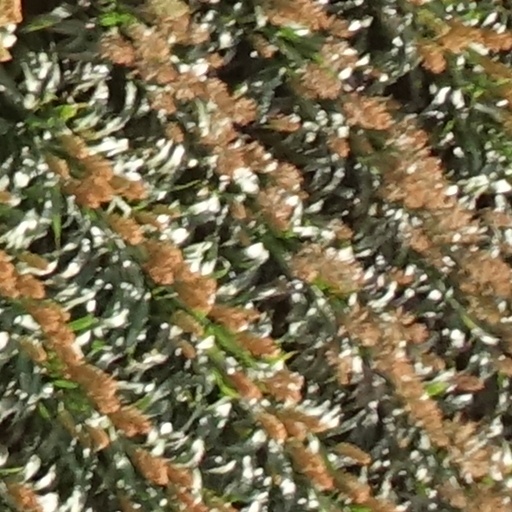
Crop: sorghum